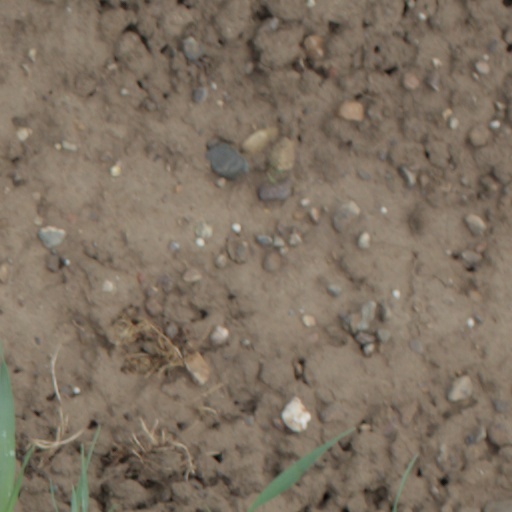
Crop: wheat